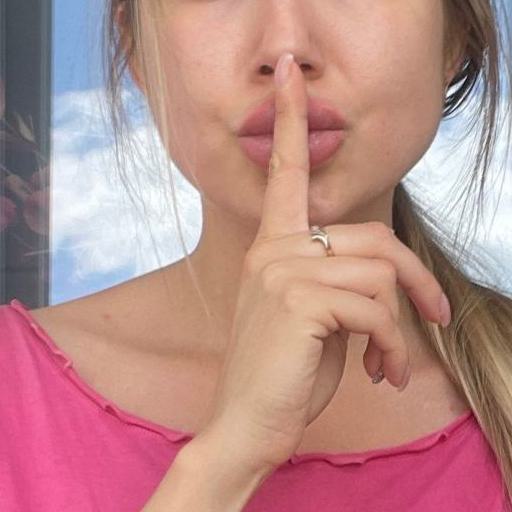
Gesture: mute